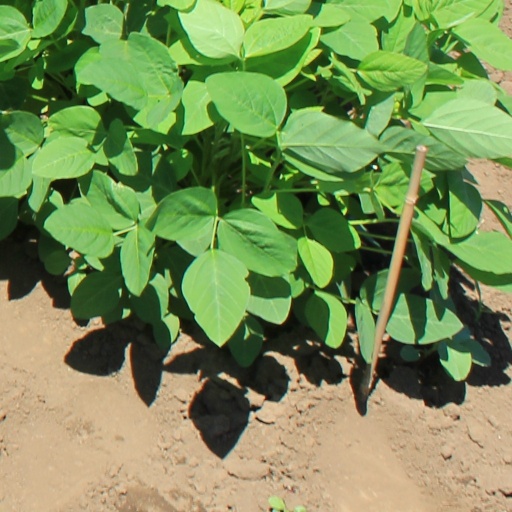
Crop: soybean